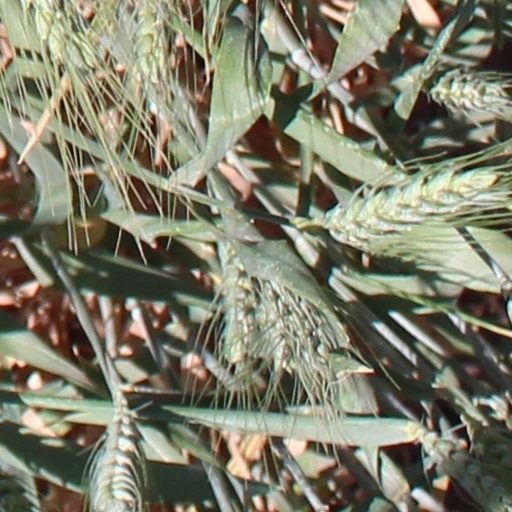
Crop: wheat